Mirror (group)

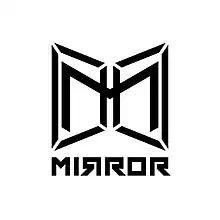
Mirror logo

Mirror officially debuted on 3 November 2018 with twelve members, with "King Maker"'s producer, Ahfa Wong as the group's manager. According to the group's leader, Lokman, the name Mirror was chosen because "members look in the mirror every morning and see their real selves; when there are multiple mirrors, they can reflect infinite images; similarly, with infinite potential, the combination of these unique members would allow for unlimited possibilities." During the debut press conference, they performed their debut single "In a Second".